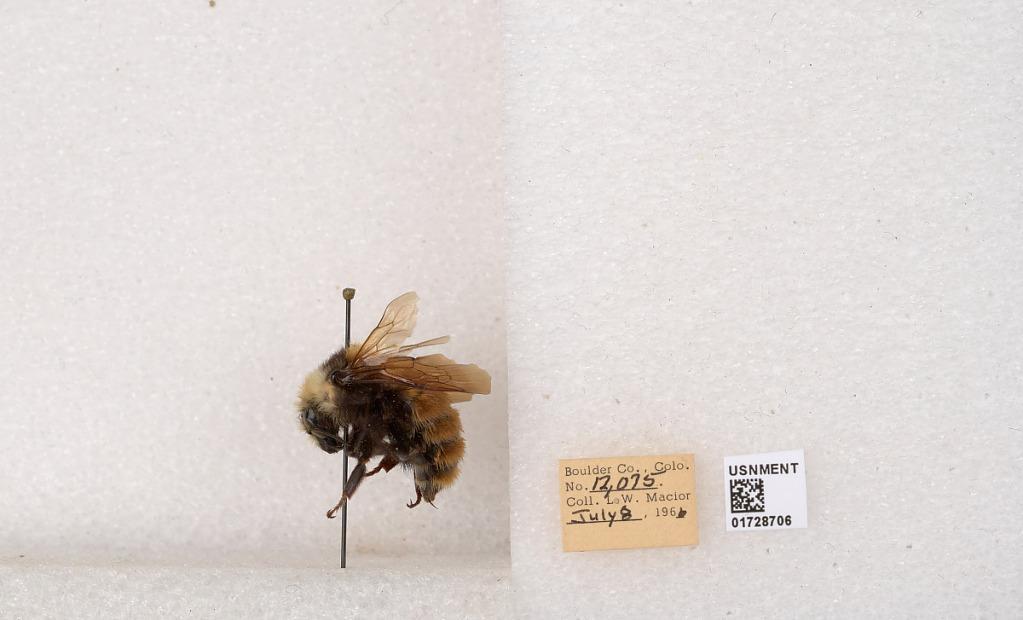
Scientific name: Bombus appositus Cresson
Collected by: L. Macior
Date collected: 1966-7-8
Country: United States
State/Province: Colorado
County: Boulder
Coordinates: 40.0925, -105.358